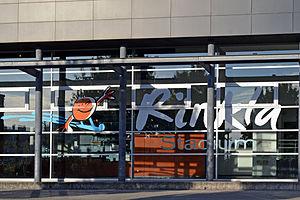
Patinoire Rïnkla Stadium à Brest.
Cet article présente la liste exhaustive des patinoires de hockey sur glace en France. Elles peuvent accueillir également des clubs de patinage de vitesse sur piste courte, de patinage artistique, de danse sur glace, de patinage synchronisé ou de ballet sur glace.